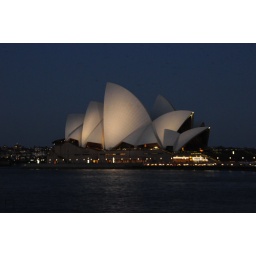
One of the iconic symbols of Sydney. The black spots are not dirt/dust on the lens, they are bats flying around the harbor.